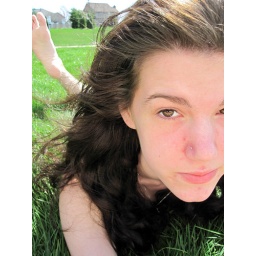
in the green grass